Ben Simmons

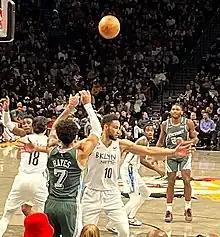
Simmons with the Brooklyn Nets against Detroit Pistons

On 15 July 2019, the 76ers and Simmons agreed to a $170 million, five-year contract extension. On 23 October 2019, in the 2019–20 NBA season opener against divisional rivals the Boston Celtics, Simmons scored 24 points on 68 percent shooting and recorded nine assists and eight rebounds in a 107–93 win. On 22 November, Simmons recorded his first triple-double of the season and his 24th of his career after recording 10 points, 10 rebounds, and 13 assists in a 115–104 win over the San Antonio Spurs. On 7 December, Simmons scored a career-high 34 points, while making 12 out of 14 shots, in a 141–94 win over the Cleveland Cavaliers, which included his second NBA career three-pointer. On 23 December, Simmons recorded yet another triple-double, this time completing the feat while recording a career high 17 assists, in a win over the Detroit Pistons.